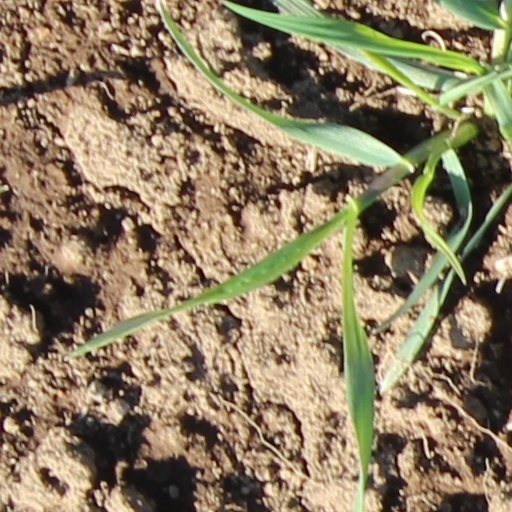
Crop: wheat